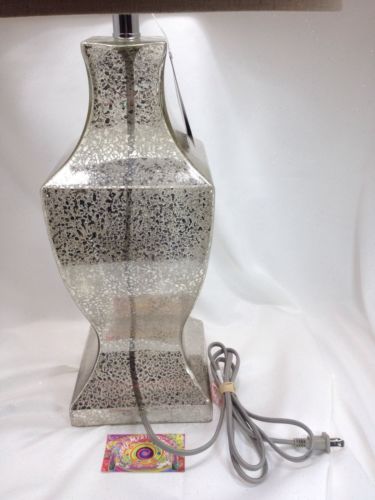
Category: lamp